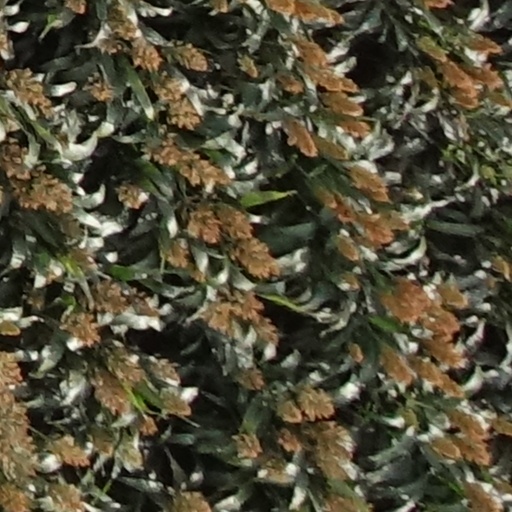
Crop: sorghum